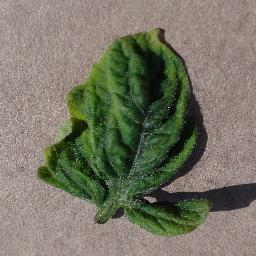
Label: Tomato___Tomato_Yellow_Leaf_Curl_Virus